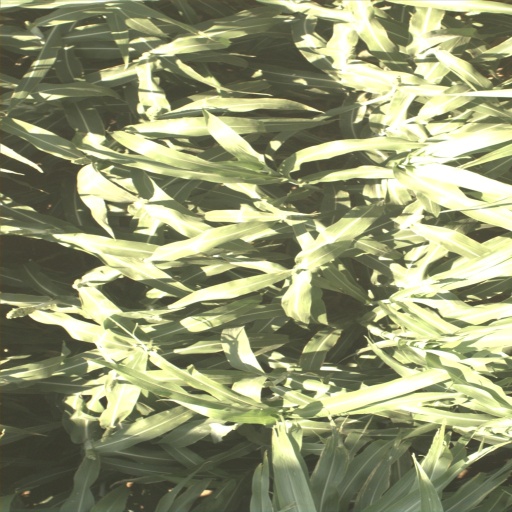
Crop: sorghum